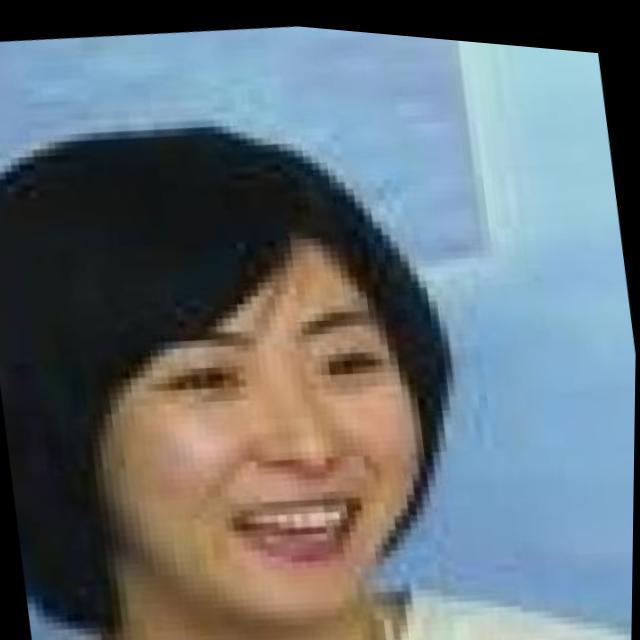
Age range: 21-44